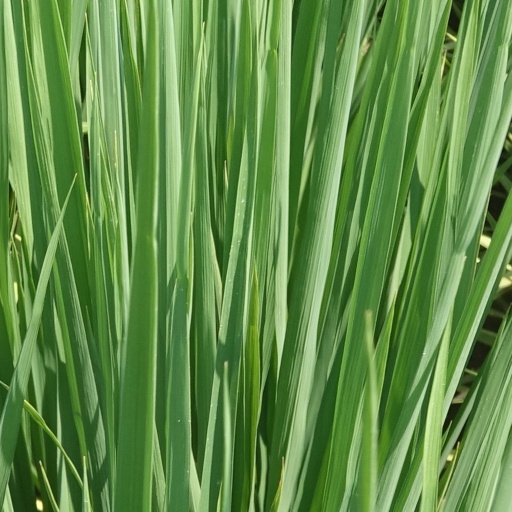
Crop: rice